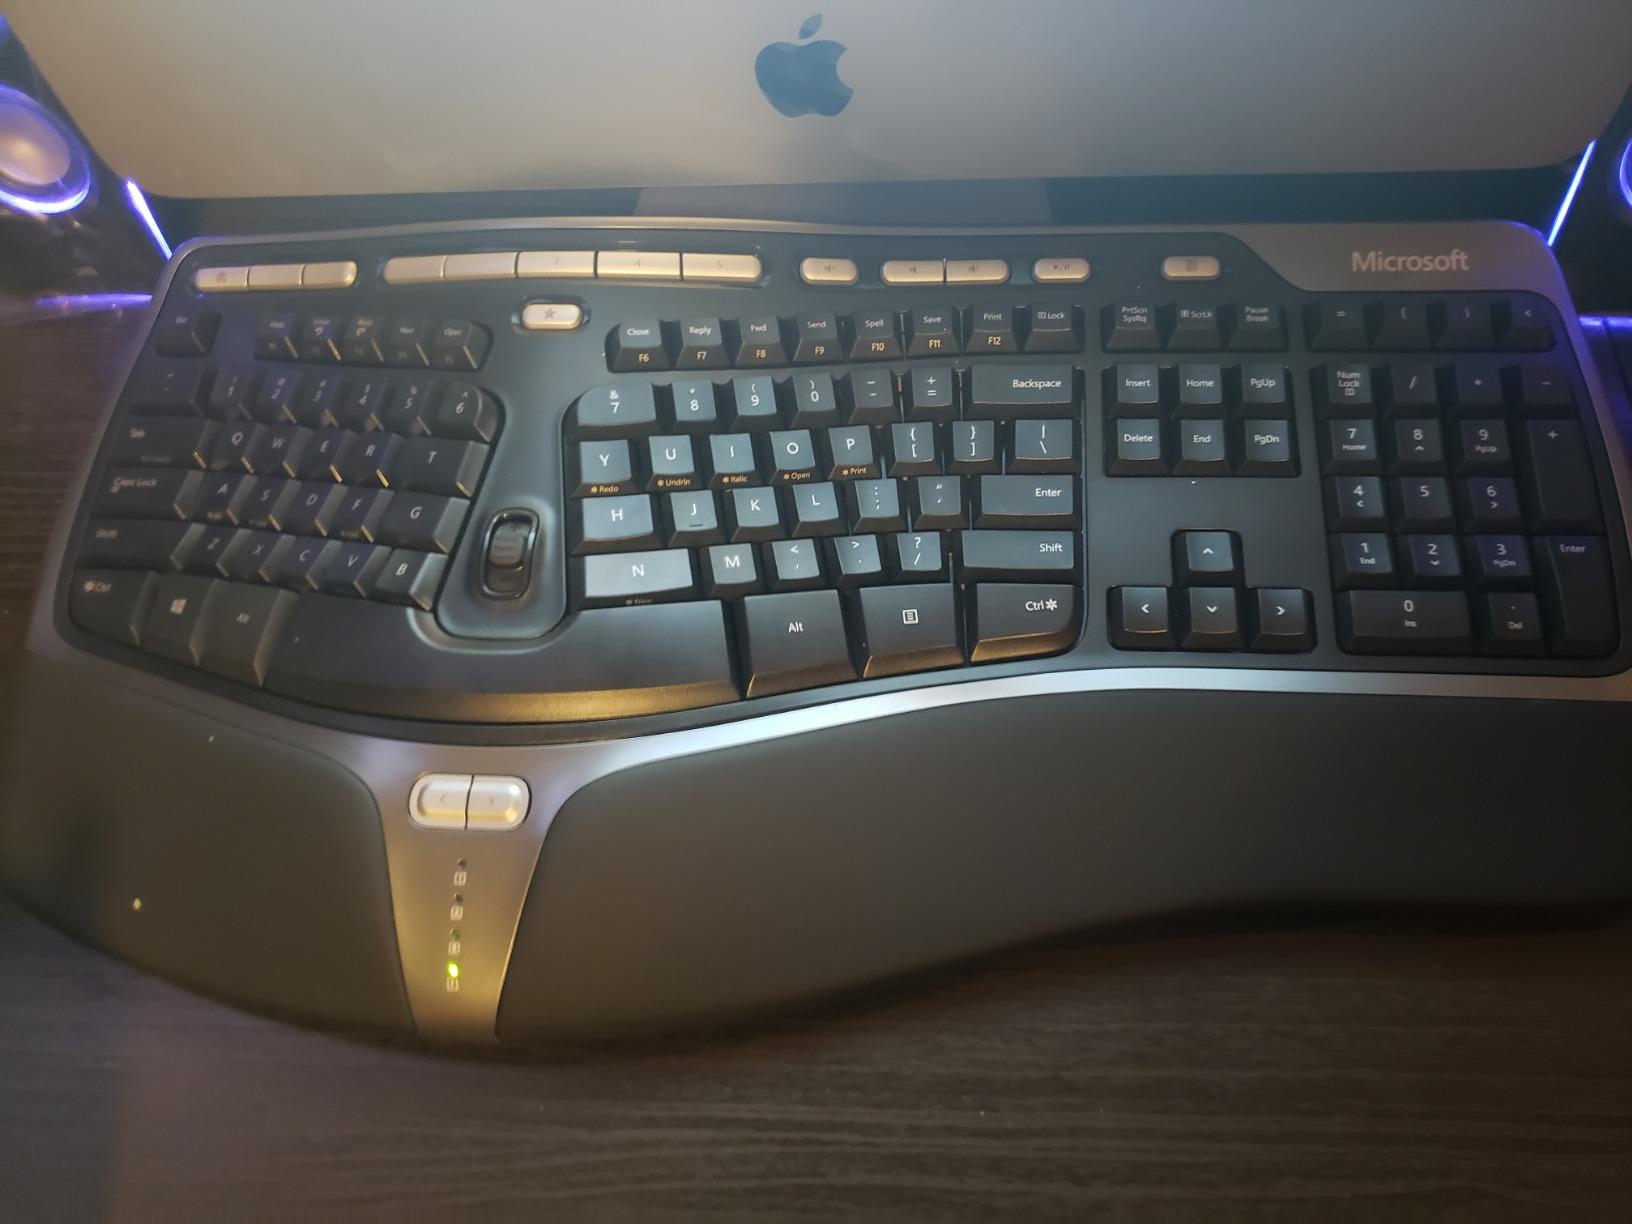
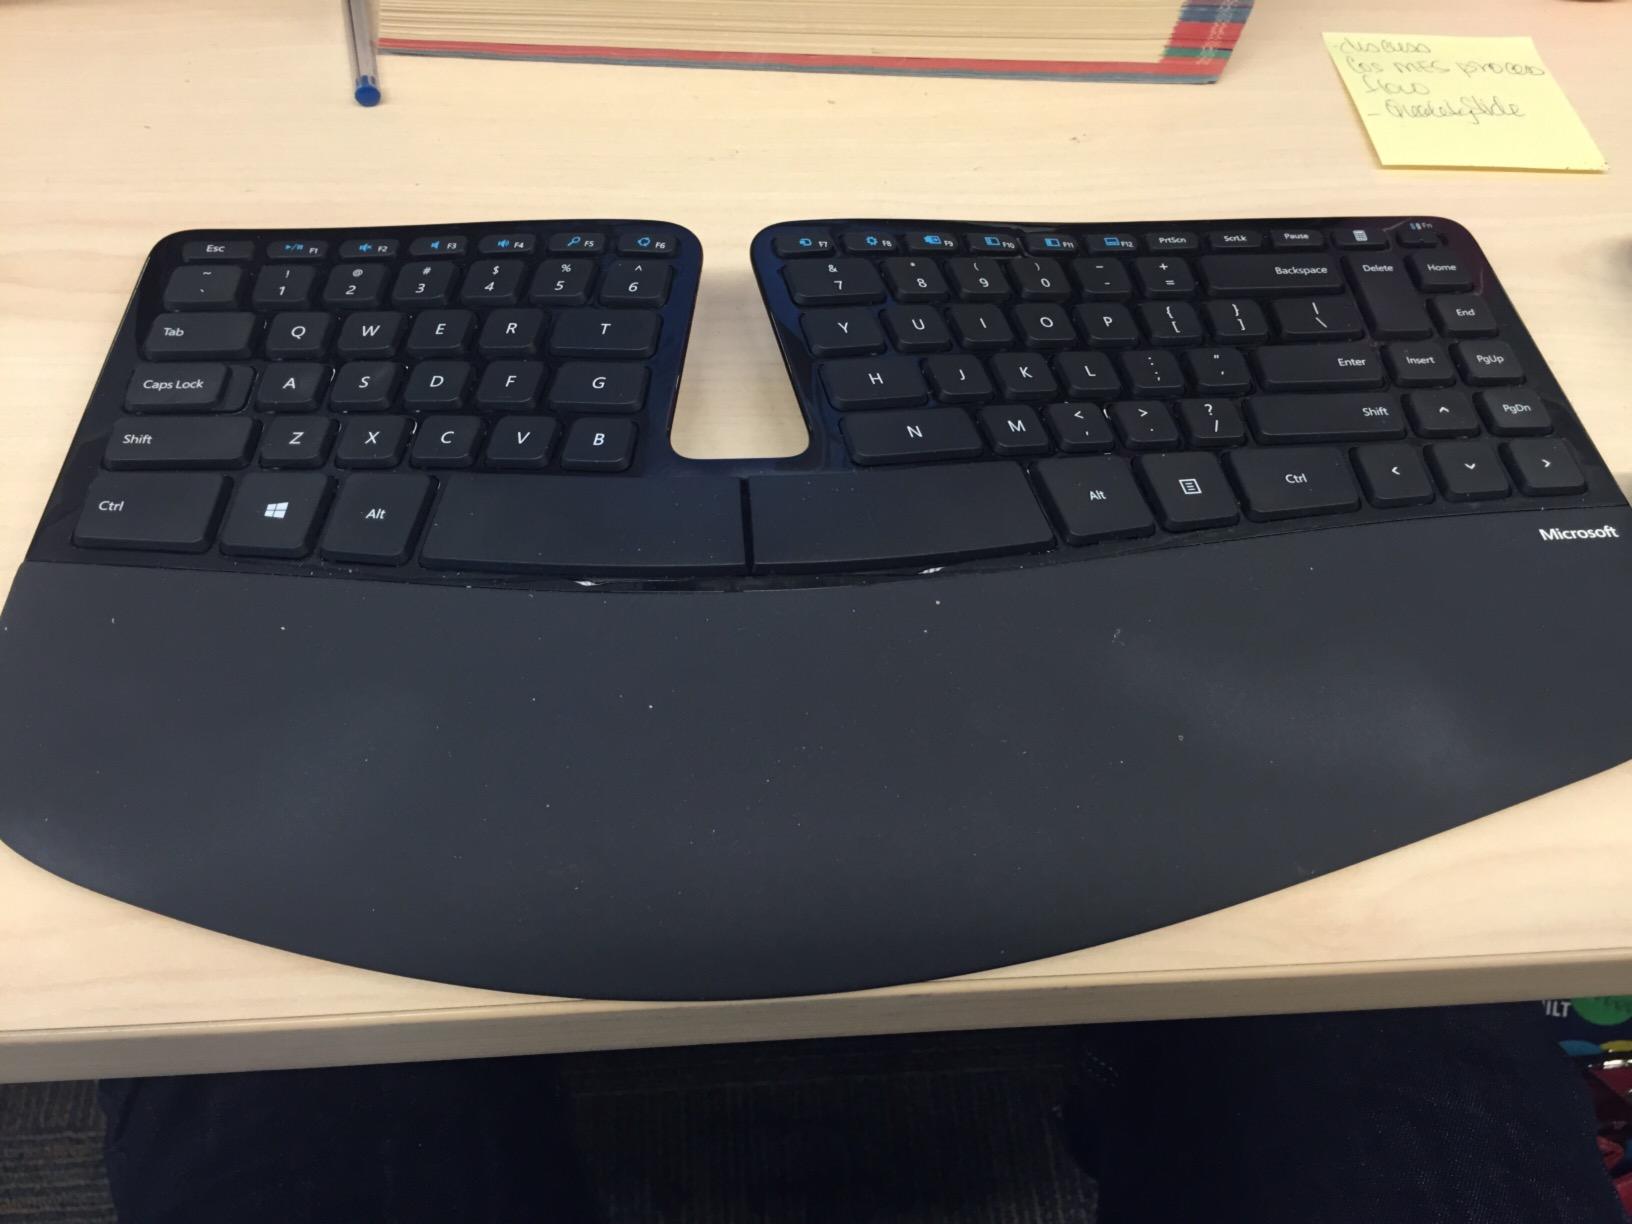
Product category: keyboard
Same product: no